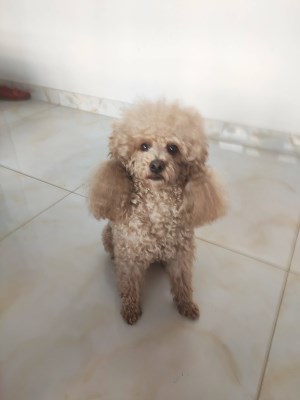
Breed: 7449-n000128-teddy